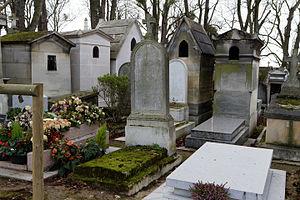
Jules-François Paré est un homme politique français, ministre de l'intérieur pendant la Révolution française.